Drake Passage

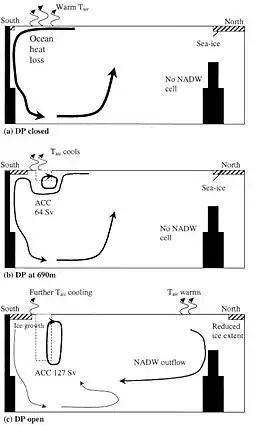
The Drake Passage influences the global surface temperature and Atlantic circulation.

It has also been shown that present-day distribution of dissolved inorganic carbon can be obtained only with an open Drake Passage.